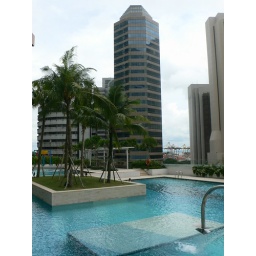
The sleeping water bed for you to rest in the pool